James Meredith (soccer)

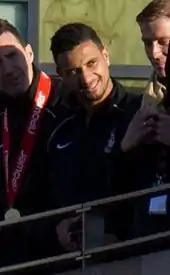
Meredith with the parade that followed Bradford City's victory in the 2013 League Two play-off final

Meredith signed for League Two Bradford City on 29 June 2012 on a two-year contract. His debut came after starting in Bradford's opening match of 2012–13, a 1–0 victory away to League One team Notts County in the League Cup first round. Meredith scored his first goal for Bradford in a 3–1 home win against Cheltenham Town on 20 October 2012. He achieved promotion into League One in his first season with Bradford, playing in their 3–0 victory over Northampton Town in the 2013 League Two play-off final at Wembley Stadium on 18 May 2013. He finished the season with 44 appearances and 1 goal.